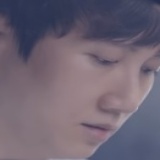
ca sĩ Mr. Siro